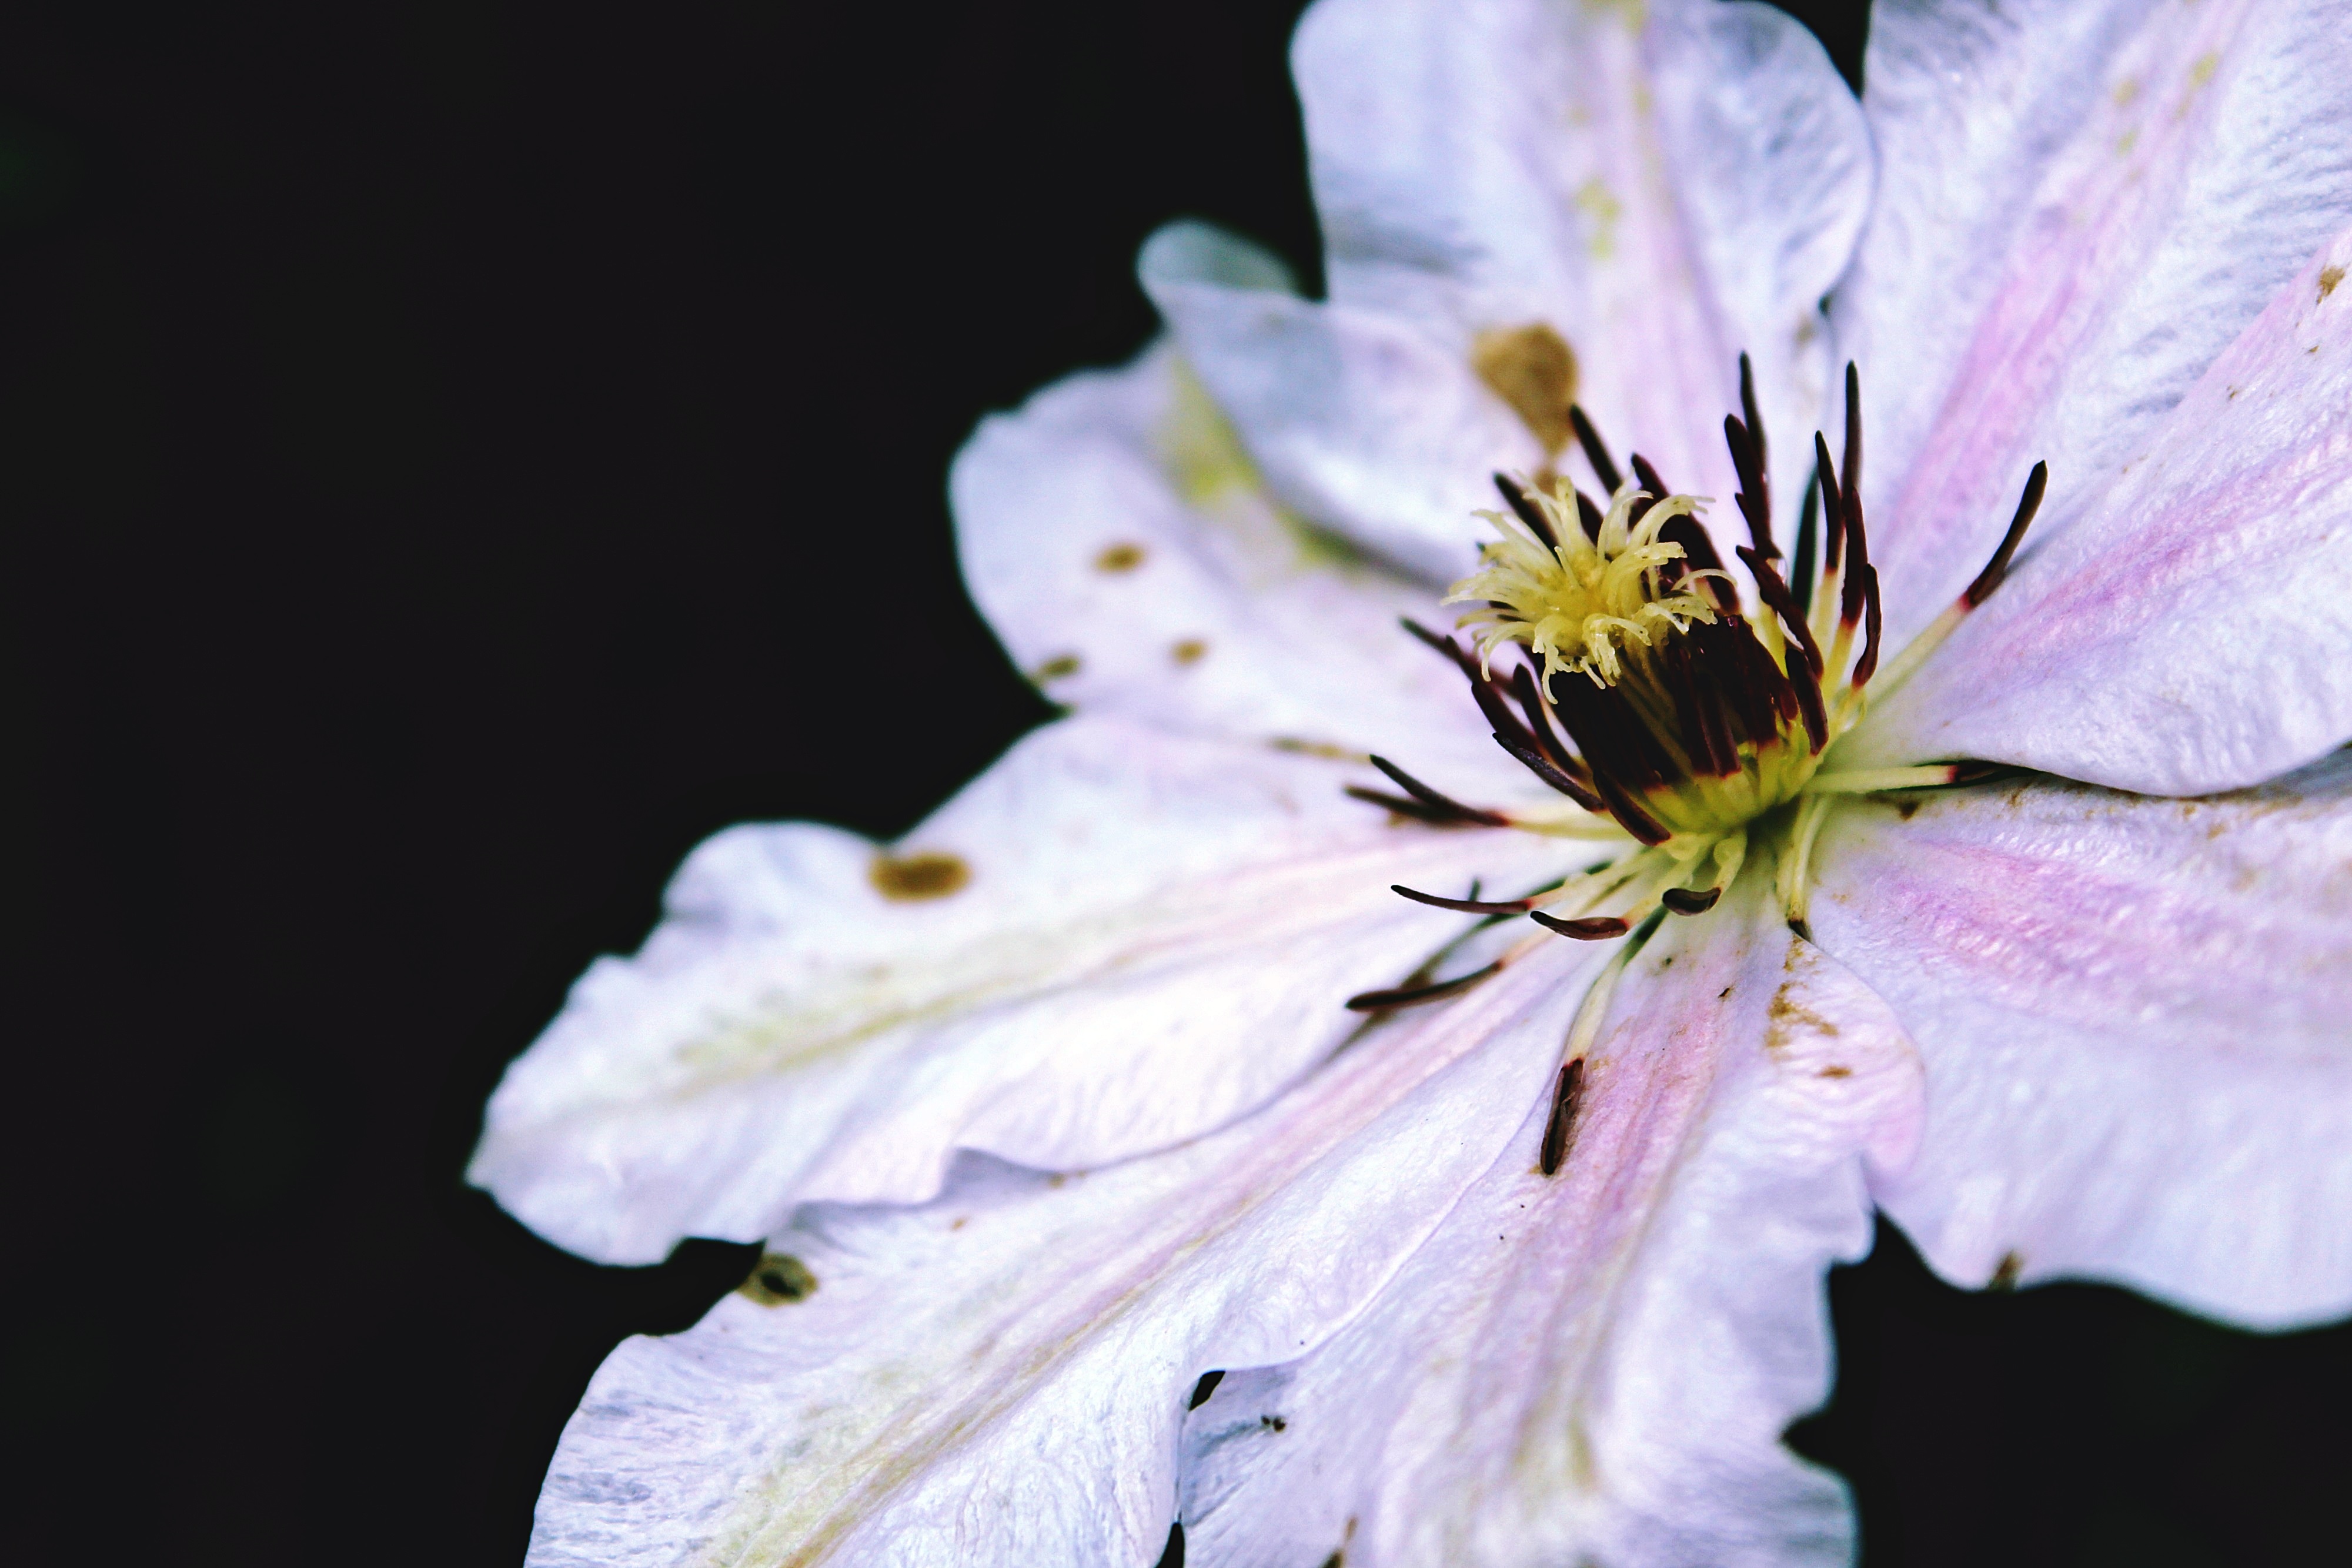
nature, blossom, plant, white, photography, flower, petal, bloom, pollen, stamp, botany, garden, close, flora, wildflower, close up, petals, pistil, lily, macro photography, flowering plant, land plant